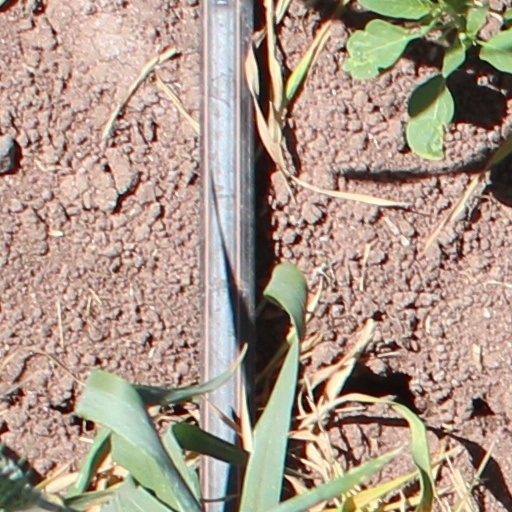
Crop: wheat